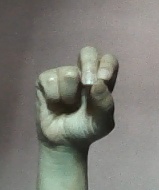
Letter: gaaf